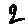
Label: 2